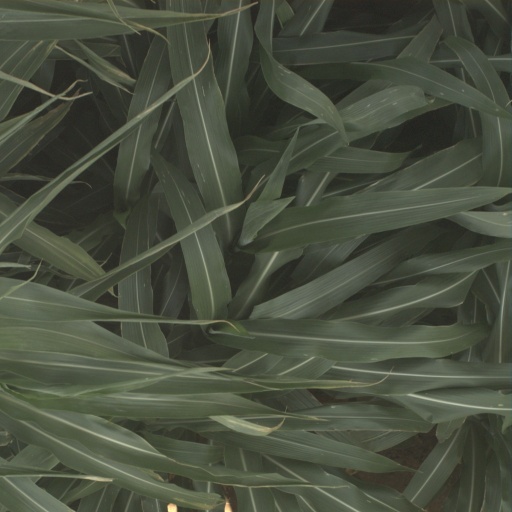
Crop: sorghum